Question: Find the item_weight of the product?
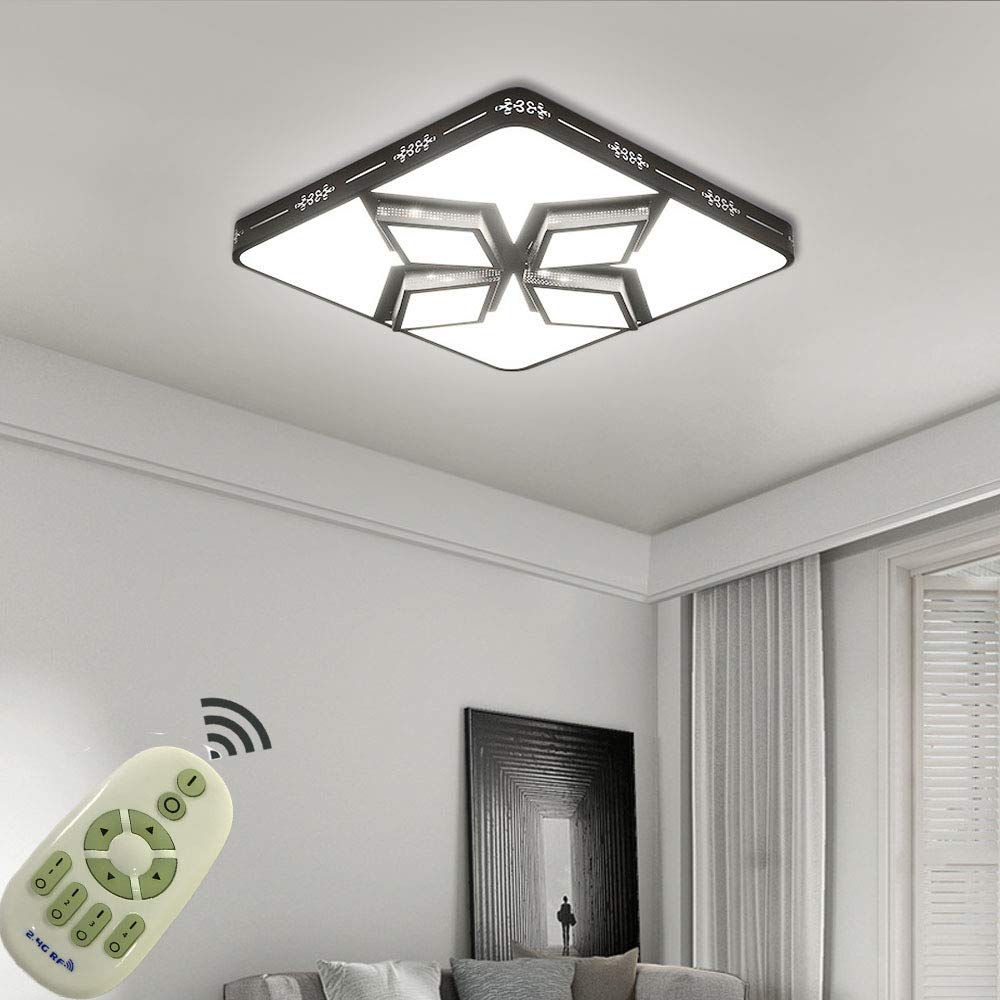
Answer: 2.4 gram